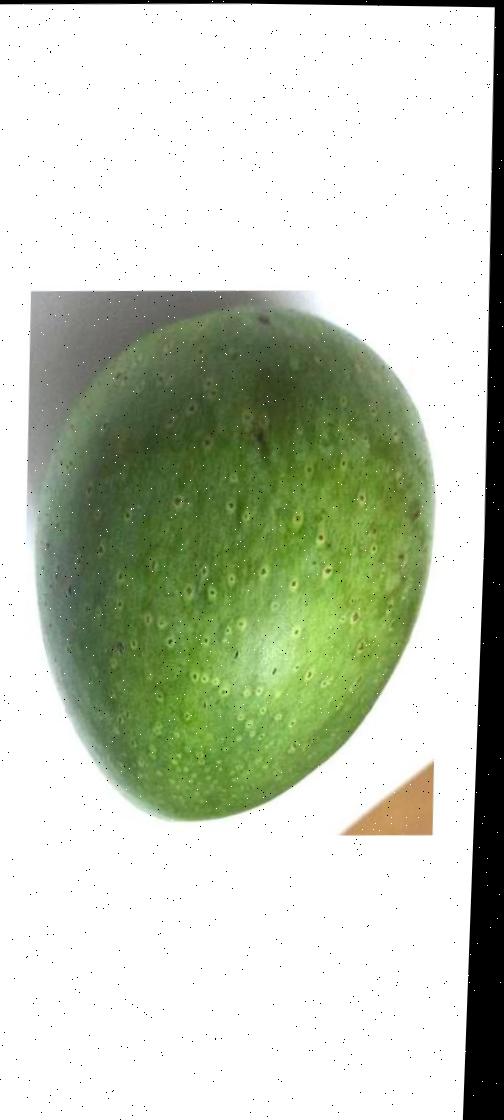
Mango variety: Ashshina Zhinuk